Zack Wheeler

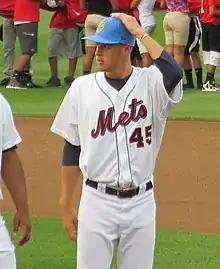
Wheeler with the Binghamton Mets in 2012

Prior to the 2011 season, "Baseball America" named Wheeler the number two prospect in the Giants organization, and declared that he had the "best fastball" in the farm system. He was assigned to the Class A-Advanced San Jose Giants, with whom he went 7–5 with a 3.99 ERA and 98 strikeouts in 16 starts and 88 innings pitched. He also appeared in the 2011 California League All-Star Game.